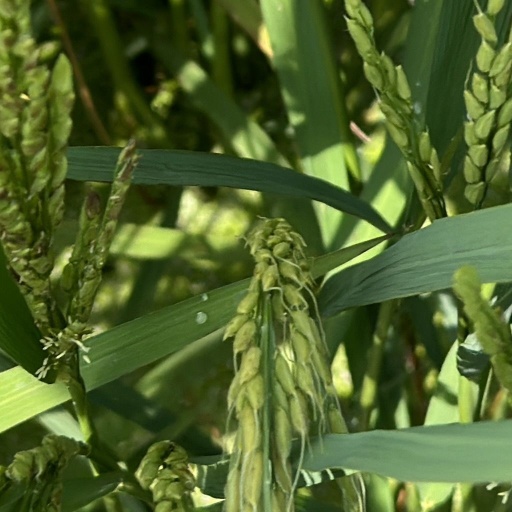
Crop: rice